Matrikas

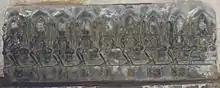
Shiva, Brahmani, Vaishnavi, Maheshvari, Kaumari, Varahi, Indrani, Chamundi, Ganesha at Panchalingeshvara temple in Karnataka

The Matrikas are included among the Yoginis, a group of sixty-four or eighty-one Tantric goddesses, in a tradition which treats the Yoginis as important deities, whereas another tradition, which views the Yoginis as cruel minor deities, considers them separate entities. In Sanskrit literature the Yoginis have been represented as the attendants or various manifestations of goddess Durga engaged in fighting with the demons Shumbha and Nishumbha, and the principal Yoginis are identified with the Matrikas. Other Yoginis are described as born from one or more Matrikas. The derivation of sixty-four Yoginis from eight Matrikas became a common tradition, by mid- 11th century. The Mandala (circle) and chakra of Yoginis were used alternatively. The eighty-one Yoginis evolve from a group of nine Matrikas, instead of seven or eight. The Saptamatrika (Brahmani, Maheshvari, Kaumari, Vaishnavi, Varahi, Indrani, Chamunda) joined by Chandi and Mahalakshmi form the nine Matrikas cluster. Each Matrika is considered to be a Yogini and is associated with eight other Yoginis resulting in the troupe of eighty-one (nine times nine); there is an 81-Yogini temple at Bhedaghat in Madhya Pradesh. Thus, Yoginis are considered as manifestations or daughters of the Matrikas.